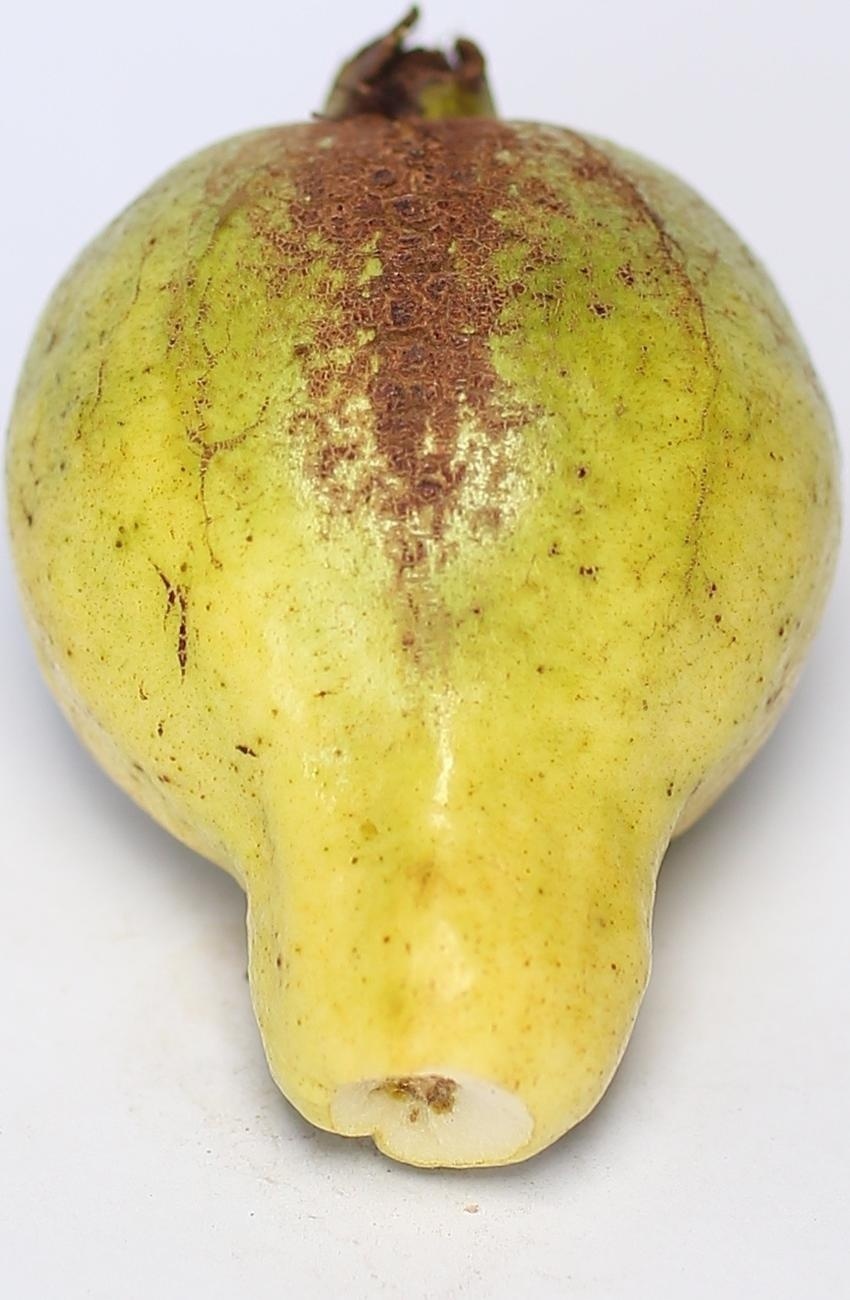
Maturity: mature-green
Variety: local-sindhi